Ballona Wetlands

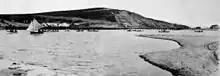
Ballona estuary in 1902, just prior to the development of Playa Del Rey

The wetlands and surrounding waterways support a dozen species of dragonfly and a half-dozen additional damselflies. Five species of bumblebee, including Crotch's bumblebee (identified as a "species of greatest conservation need" by California Department of Fish and Wildlife), have been documented at the Wetlands. There are several reptile species present, including the San Diego legless lizard and a geographically isolated population of Southern Pacific rattlesnakes. A population of introduced red foxes was relocated in the 1990s; coyotes now regularly make themselves known in the wetlands, along the creek and in surrounding neighborhoods.